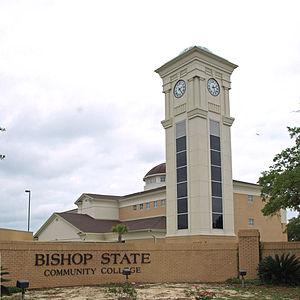
Mobile est une ville de l'État américain d'Alabama, la troisième par sa population et le siège du comté de Mobile. Elle est située sur le fleuve Mobile et au centre de la côte du Golfe. Sa population intra muros est de 195 111 habitants au recensement de 2010.